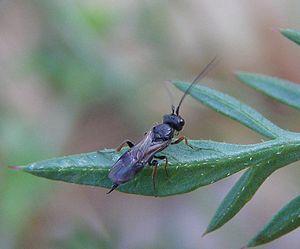
Au réveil. Braet ID